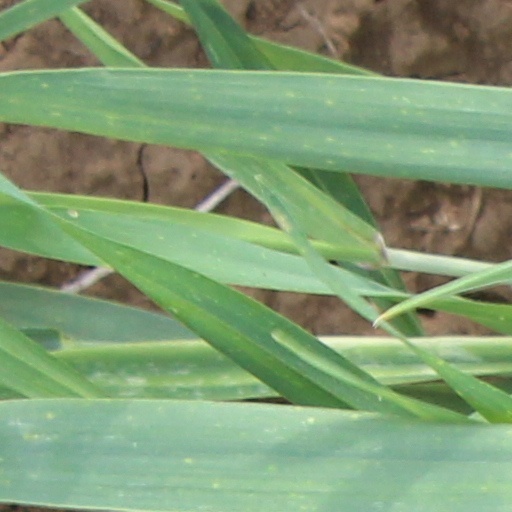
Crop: wheat